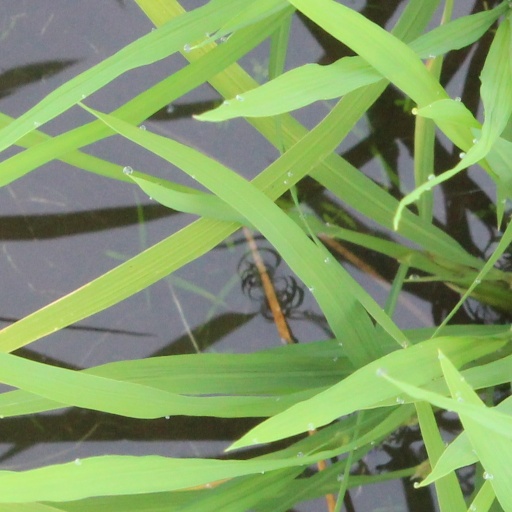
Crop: rice